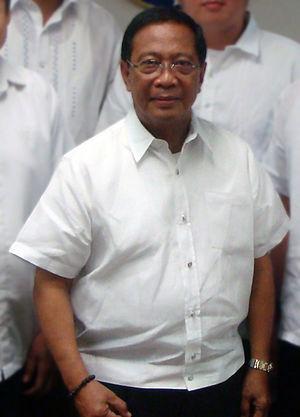
Jejomar Cabauatan Binay, Sr. est le quinzième vice-président des Philippines, entre 2010 et 2016.
Le tableau ci-dessous présente la liste des vice-présidents de la République des Philippines, depuis la création du poste en 1935 jusqu'à nos jours.